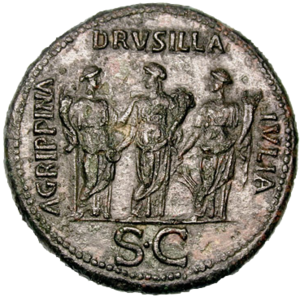
Caius Ofonius Tigellinus, aussi connu sous le nom d'Ophonius Tigellinus, de Sophonius Tigellinus ou plus simplement de Tigellin, né vers 10 à Agrigentum et mort en 69 à Sinuessa, est le préfet du prétoire et principal conseiller de l'empereur Néron de 62 à 68.